Nelson's Dockyard

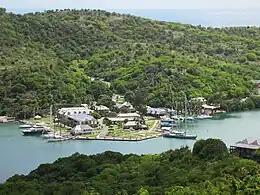
Nelson's Dockyard in English Harbour

Nelson's Dockyard is a cultural heritage site and marina in English Harbour, located in Saint Paul Parish on the Caribbean island of Antigua, in Antigua and Barbuda. It is the only continuously working Georgian era dockyard in the world. It was built in the early 18th century and abandoned by the British Royal Navy in 1889. The dockyard is named after Admiral Horatio Nelson, who lived in the Royal Navy Dockyard from 1784 through 1787.